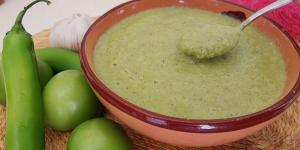
salsa taquera verde